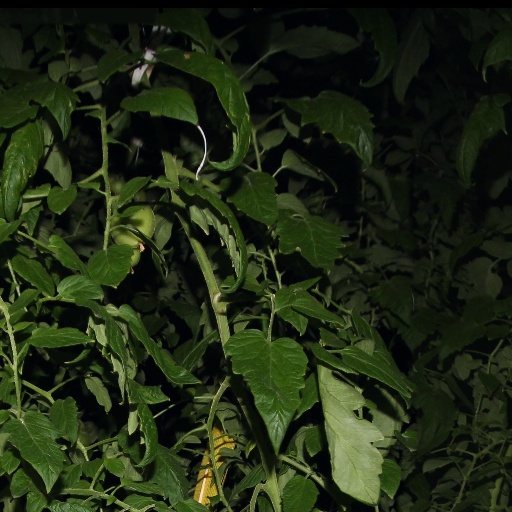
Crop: tomato